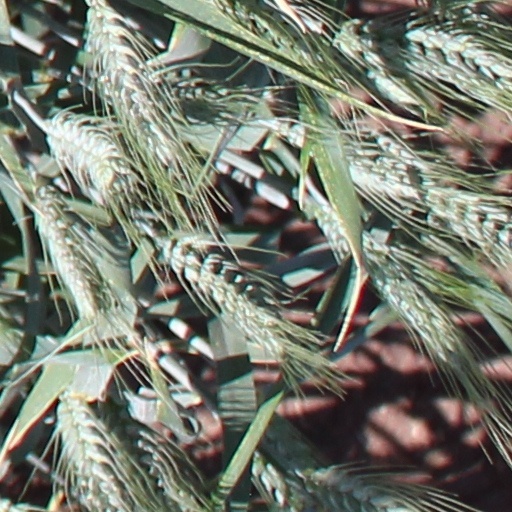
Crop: wheat